Sky position (RA, Dec in degrees): 129.233, 18.612
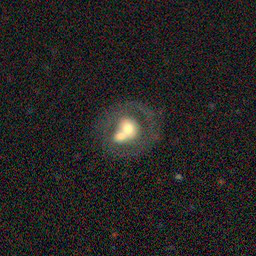
Galaxy morphology: Merging Galaxies